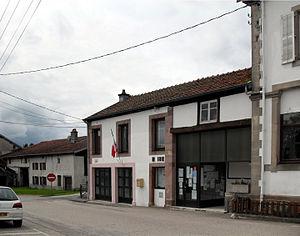
La mairie de Champ-le-Duc